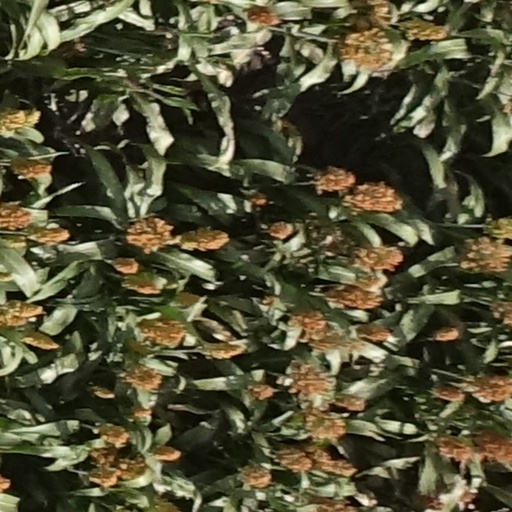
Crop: sorghum